Persis

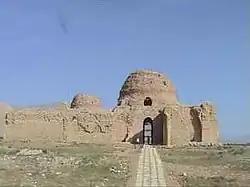
Sarvestan Palace in Sarvestan

Artabanus marched a second time against Ardashir I in 224. Their armies clashed at Hormizdegan, where Artabanus IV was killed. Ardashir was crowned in 226 at Ctesiphon as the sole ruler of Persia, bringing the 400-year-old Parthian Empire to an end, and starting the virtually equally long rule of the Sassanian Empire, over an even larger territory, once again making Persia a leading power in the known world, only this time along with its arch-rival and successor to Persia's earlier opponents (the Roman Republic and the Roman Empire); the Byzantine Empire.